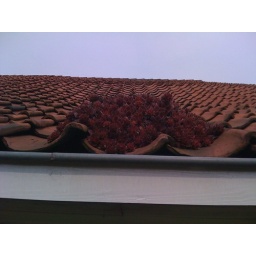
Growing on the roof above a door; walking beneath gives happiness.